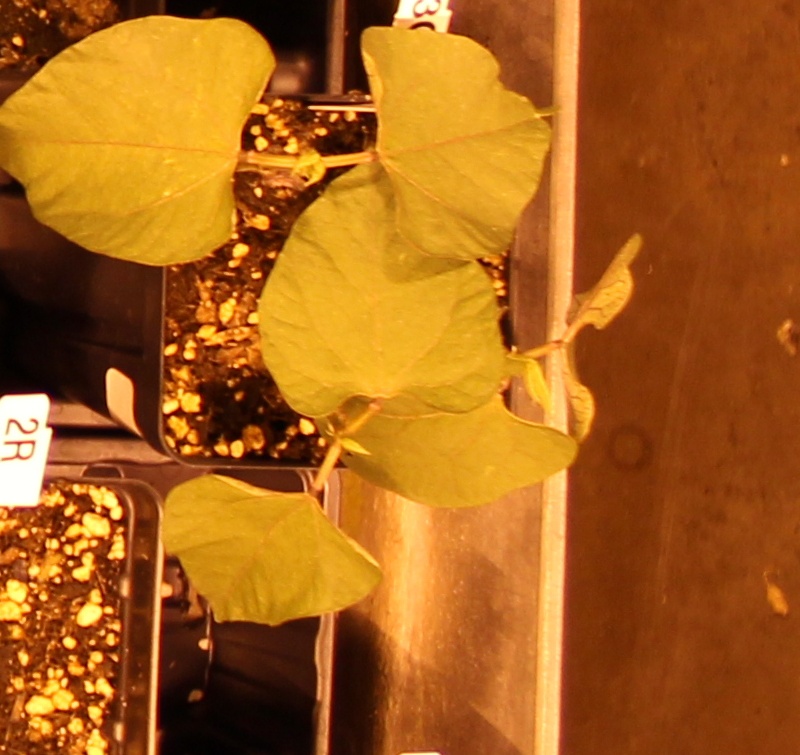
Label: Blackbean